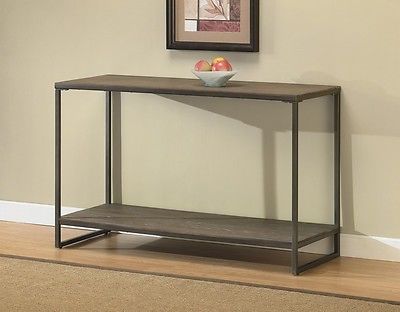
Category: table